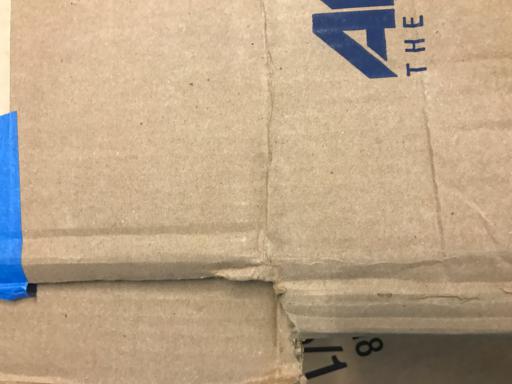
Label: cardboard